Columbia Turnpike-West Tollhouse

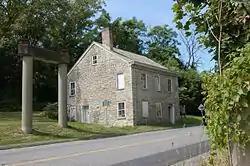
The former toll house as seen on NY 23B in September 2016.

Columbia Turnpike-West Tollhouse is a historic tollhouse located at Greenport in Columbia County, New York. It was built about 1800 and is a -story, three bay square limestone building with a medium pitched gable roof. It operated along the Columbia Turnpike and served as the tollkeeper's residence and in use as such until 1907, when the road was turned over to the county and then the state. The state designated the road as New York State Route 23 until that route was realigned southwest towards the Rip Van Winkle Bridge in the 1950s and the segment along the toll house was redesignated as New York State Route 23B.